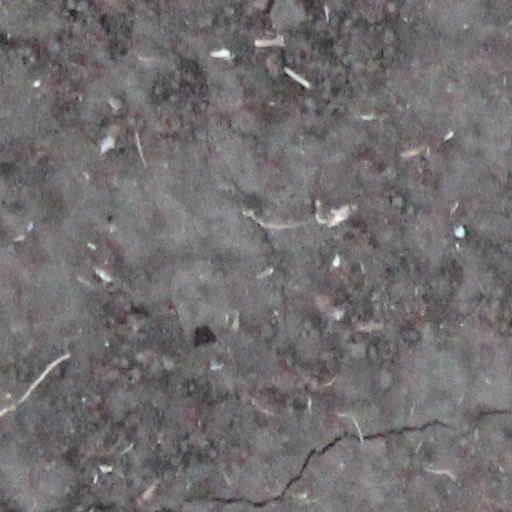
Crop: wheat